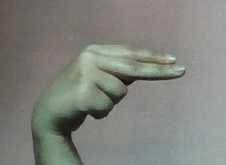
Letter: ain